Robertsbridge Abbey

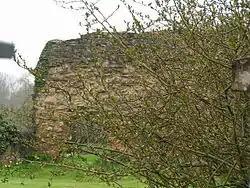
Remnants of the Abbot’s House

Robertsbridge Abbey was a Cistercian abbey in Robertsbridge, East Sussex, England. It was founded in 1176 by Alured and Alicia de St Martin.